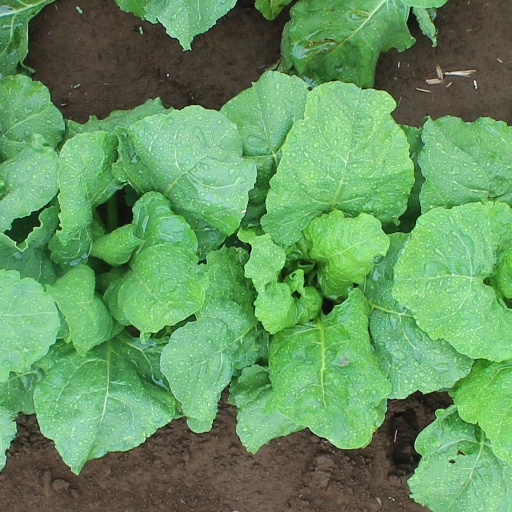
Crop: sugar beet